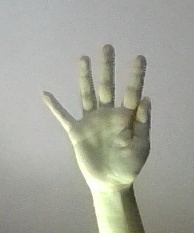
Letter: sheen